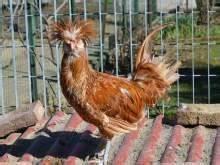
chicken